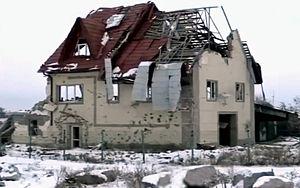
La guerre du Donbass est un conflit armé actuellement en cours ayant commencé en 2014 lors de la crise ukrainienne et se déroulant à l'Est de l'Ukraine.